Unexploded ordnance

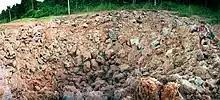
Bomb crater left after an approximately US Air Force UXO exploded without warning in southern Laos in the year 2000. The children at the edge of the crater provide a sense of scale.

Thousands of tons of UXO remains buried across Japan, particularly in Okinawa, where over 200,000 tons of ordnance were dropped during the final year of World War II. From 1945 until the end of the U.S. occupation of the island in 1972, the Japan Self-Defense Forces (JSDF) and the US military disposed of 5,500 tons of UXO. Over 30,000 UXO disposal operations have been conducted on Okinawa by the JSDF since 1972, and it is estimated it could take close to a century to dispose of the remaining unexploded munitions on the islands. No injuries or deaths have been reported as a result of UXO disposal, however. Tokyo and other major cities, including Kobe, Yokohama and Fukuoka, were targeted by several massive air raids during World War II, which left behind large amounts of UXO. Shells from Imperial Army and Imperial Navy guns also continue to be discovered.